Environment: real
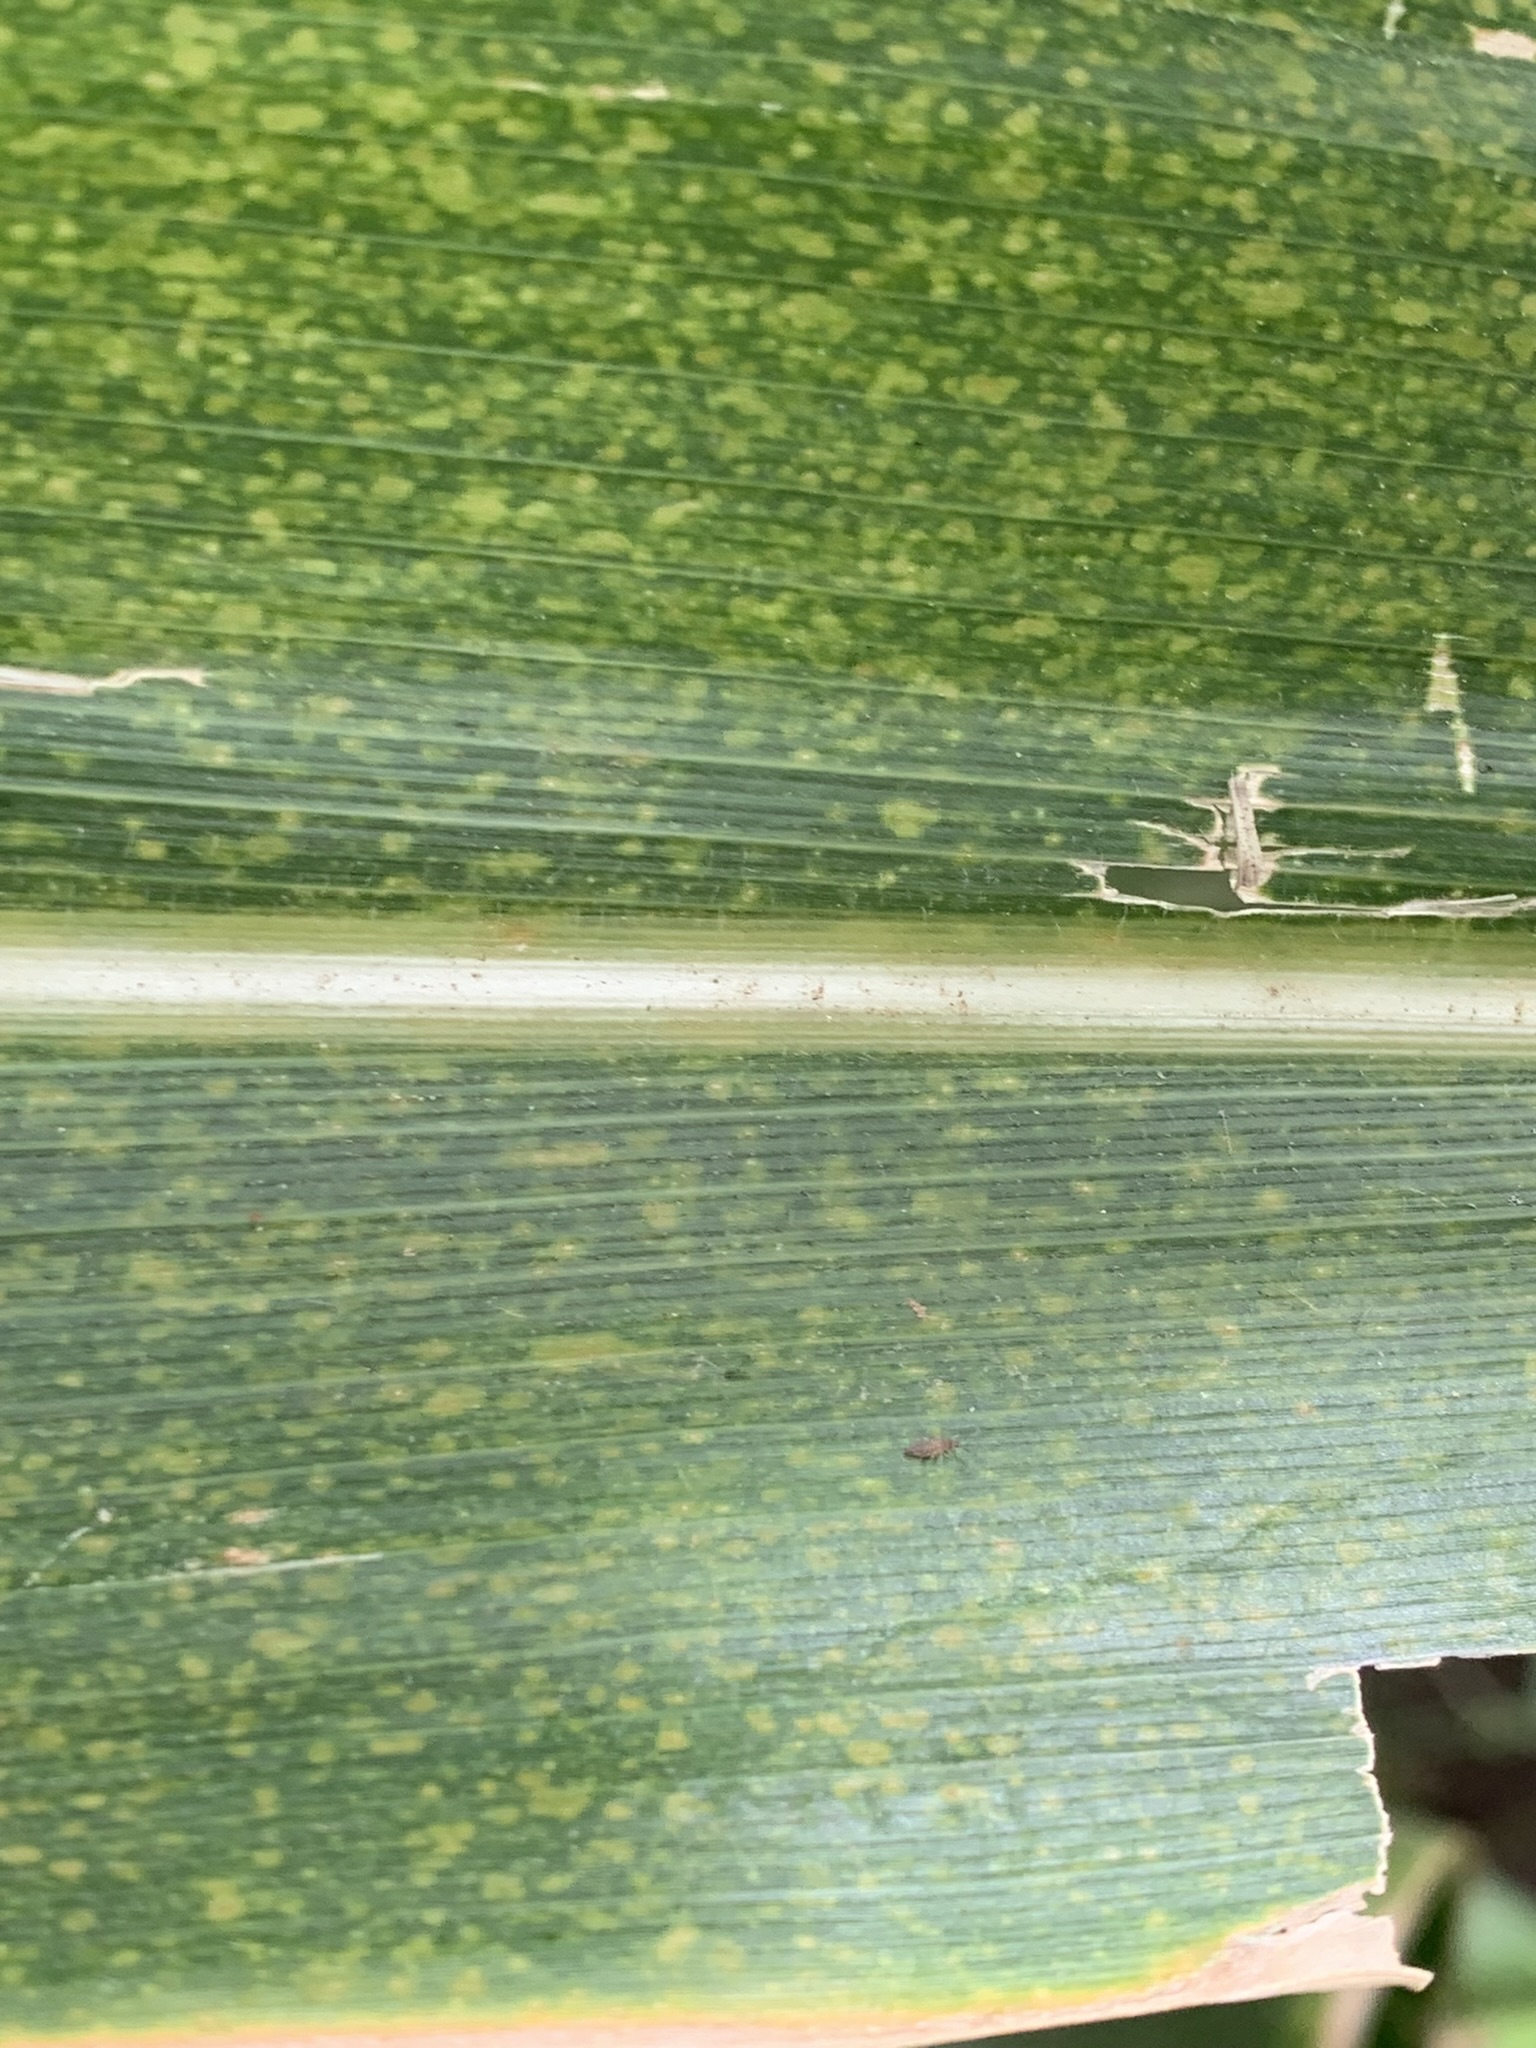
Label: lethal_necrosis